My Favorite Martian

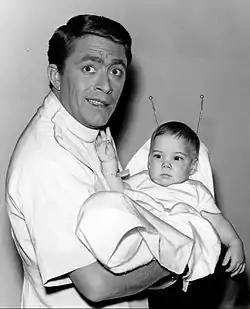
Bill Bixby in a 1965 episode when a malfunction takes Uncle Martin back to babyhood

Tim actor Bill Bixby said that co-star Ray Walston served as a mentor to him during their time on the show, stating that "I can see the change between the first and third year and my growth as an actor is due directly to Ray Walston. He was my teacher, my on-the-job-training teacher."